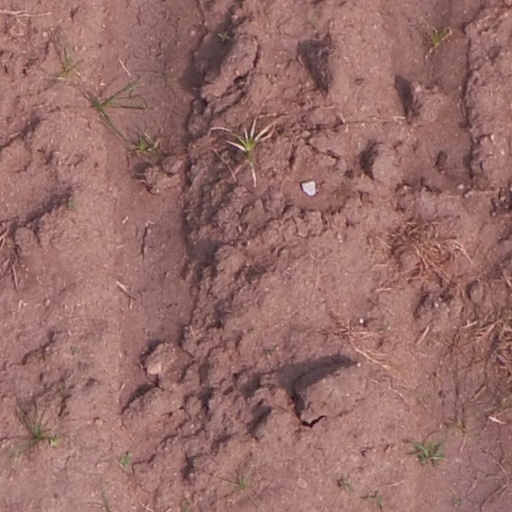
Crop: maize; corn